Electric rickshaw

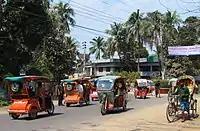
Customized electric rickshaws in Comilla, Bangladesh

In the early 2010s, E-Rickshaws were introduced to several Indian and Chinese cities, however, they sold poorly at first and were initially uncommon. Driven by a push for more environmentally friendly methods of transportation, the electric rickshaw has surged in popularity, and takes up an increasingly larger share of urban transport in these areas, especially as already established companies introduce their rickshaw products to the market.